FN-6

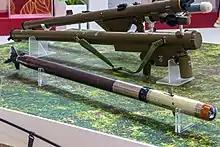
FN-16, an improved variant of FN-6

FN-6 (NATO reporting name: CH-SA-10) is a third-generation passive infrared homing (IR) man portable air defence system (MANPADS) built by Shanghai Academy of Spaceflight Technology (SAST) of China Aerospace Science and Technology Corporation (CASC). Developed from the HN-5 missile, the FN-6 missile is an export-oriented product and one of China's most advanced shoulder-fired surface-to-air missile offered on the international market. Specially designed to engage low-flying targets, it has a range of and a maximum altitude of . The missile has been exported to Malaysia, Cambodia, Sudan, Pakistan, and Peru, and a variant was incorporated into People's Liberation Army (PLA) service as the HN-6. Based on FN-6, China has several other MANPADS and other vehicle-based short-range air defence systems.